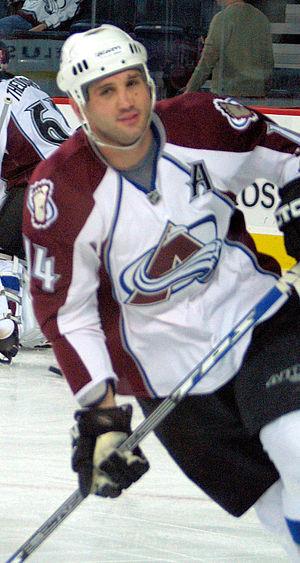
Ian Laperrière est un joueur professionnel canadien de hockey sur glace.